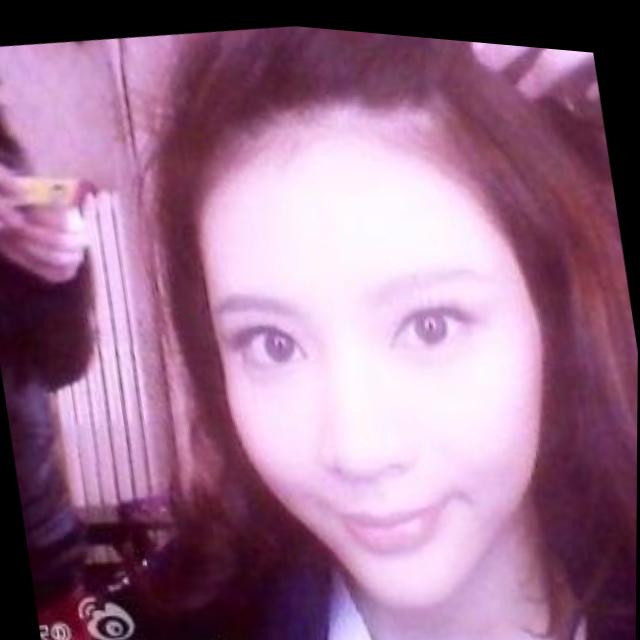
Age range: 21-44